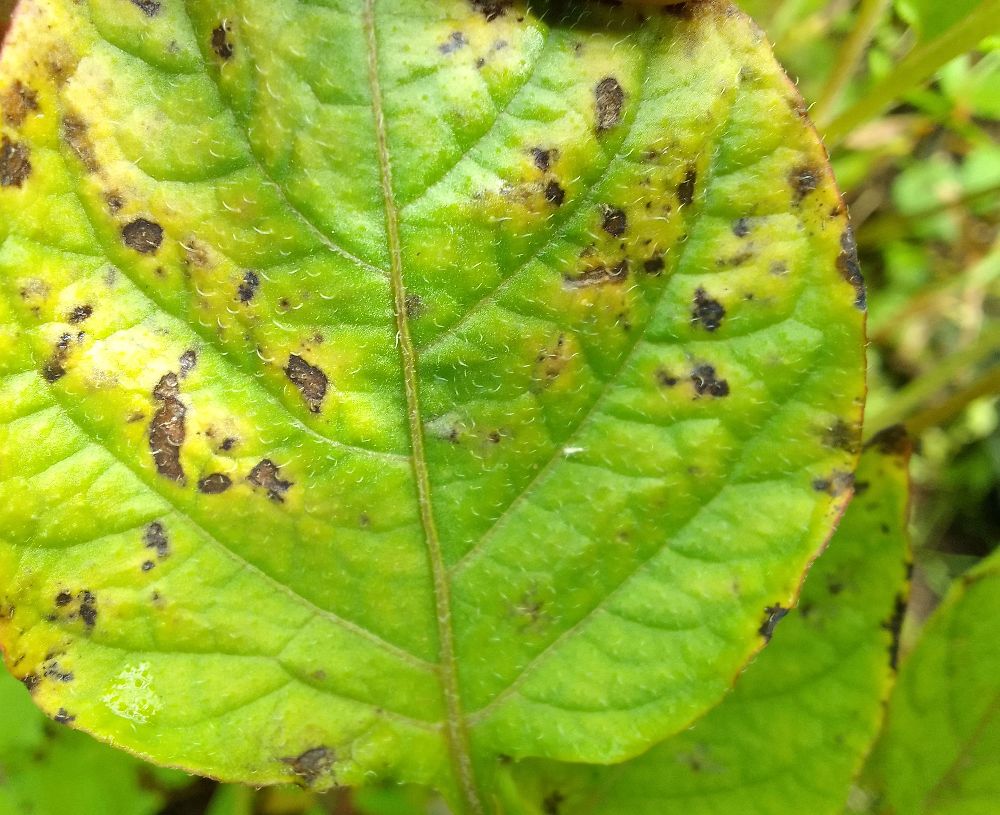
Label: Early blight